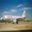
Label: airplane